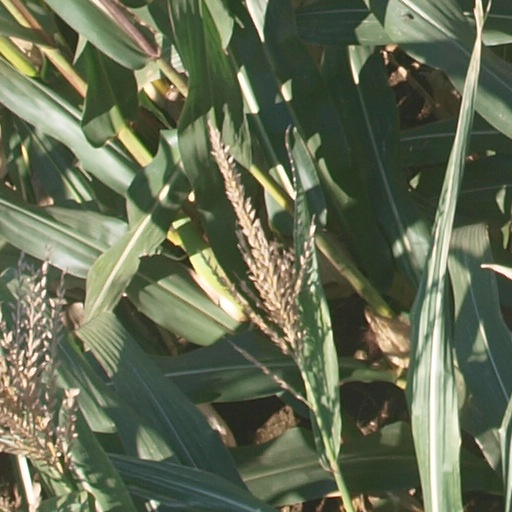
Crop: maize; corn